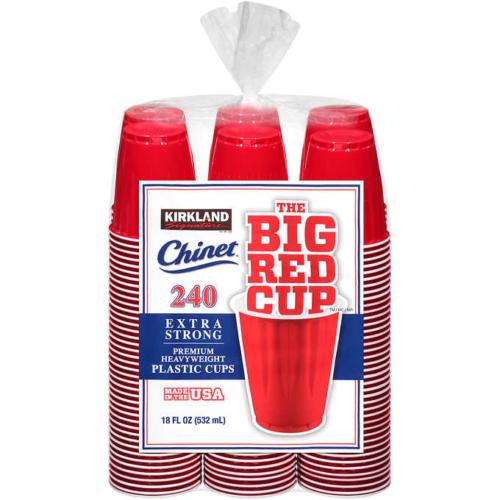
Label: plastic